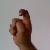
The image shows a hand gesture representing the letter 'X' in Indian Sign Language.